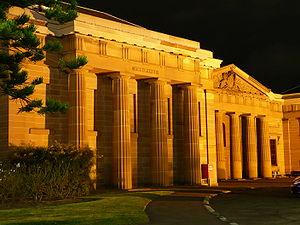
Darlinghurst est un quartier du centre-ville de Sydney, dans l'État de New South Wales, en Australie. Il fait partie de la région métropolitaine appelée : les Eastern Suburbs. Familièrement connu sous le nom de « Darlo », Darlinghurst est le quartier gay de Sydney.